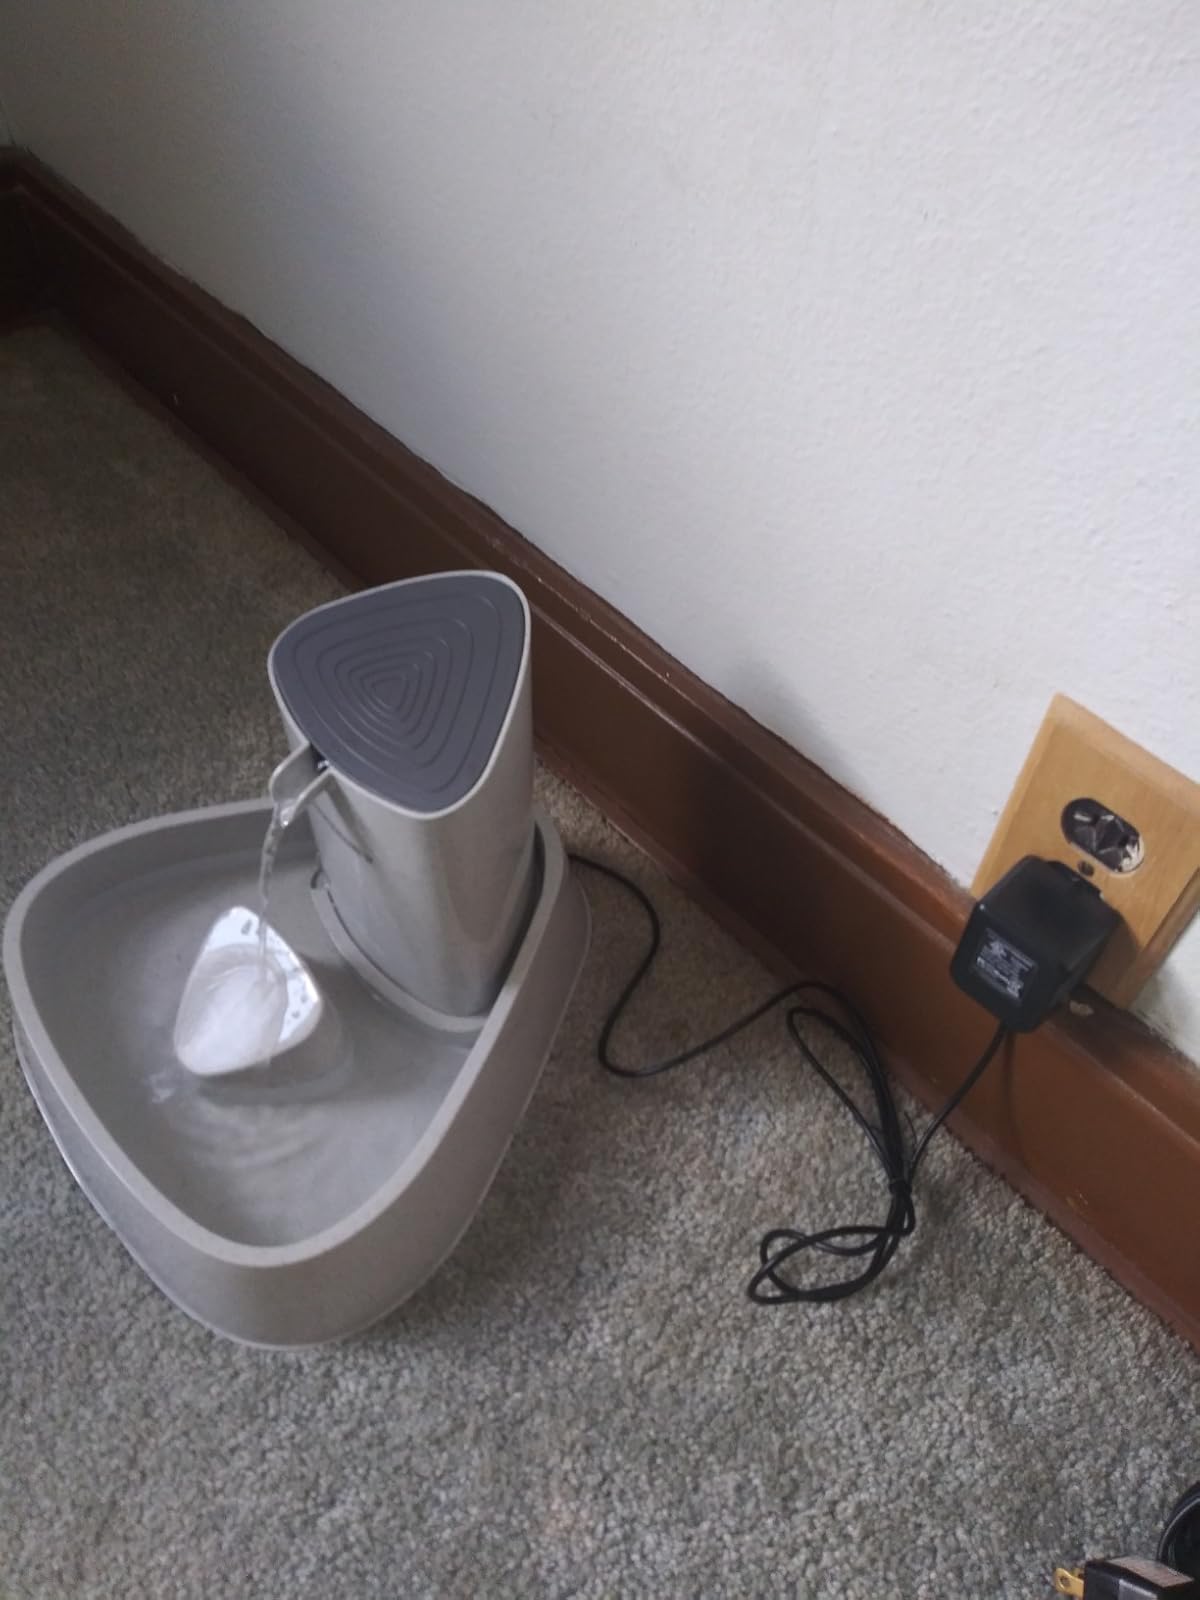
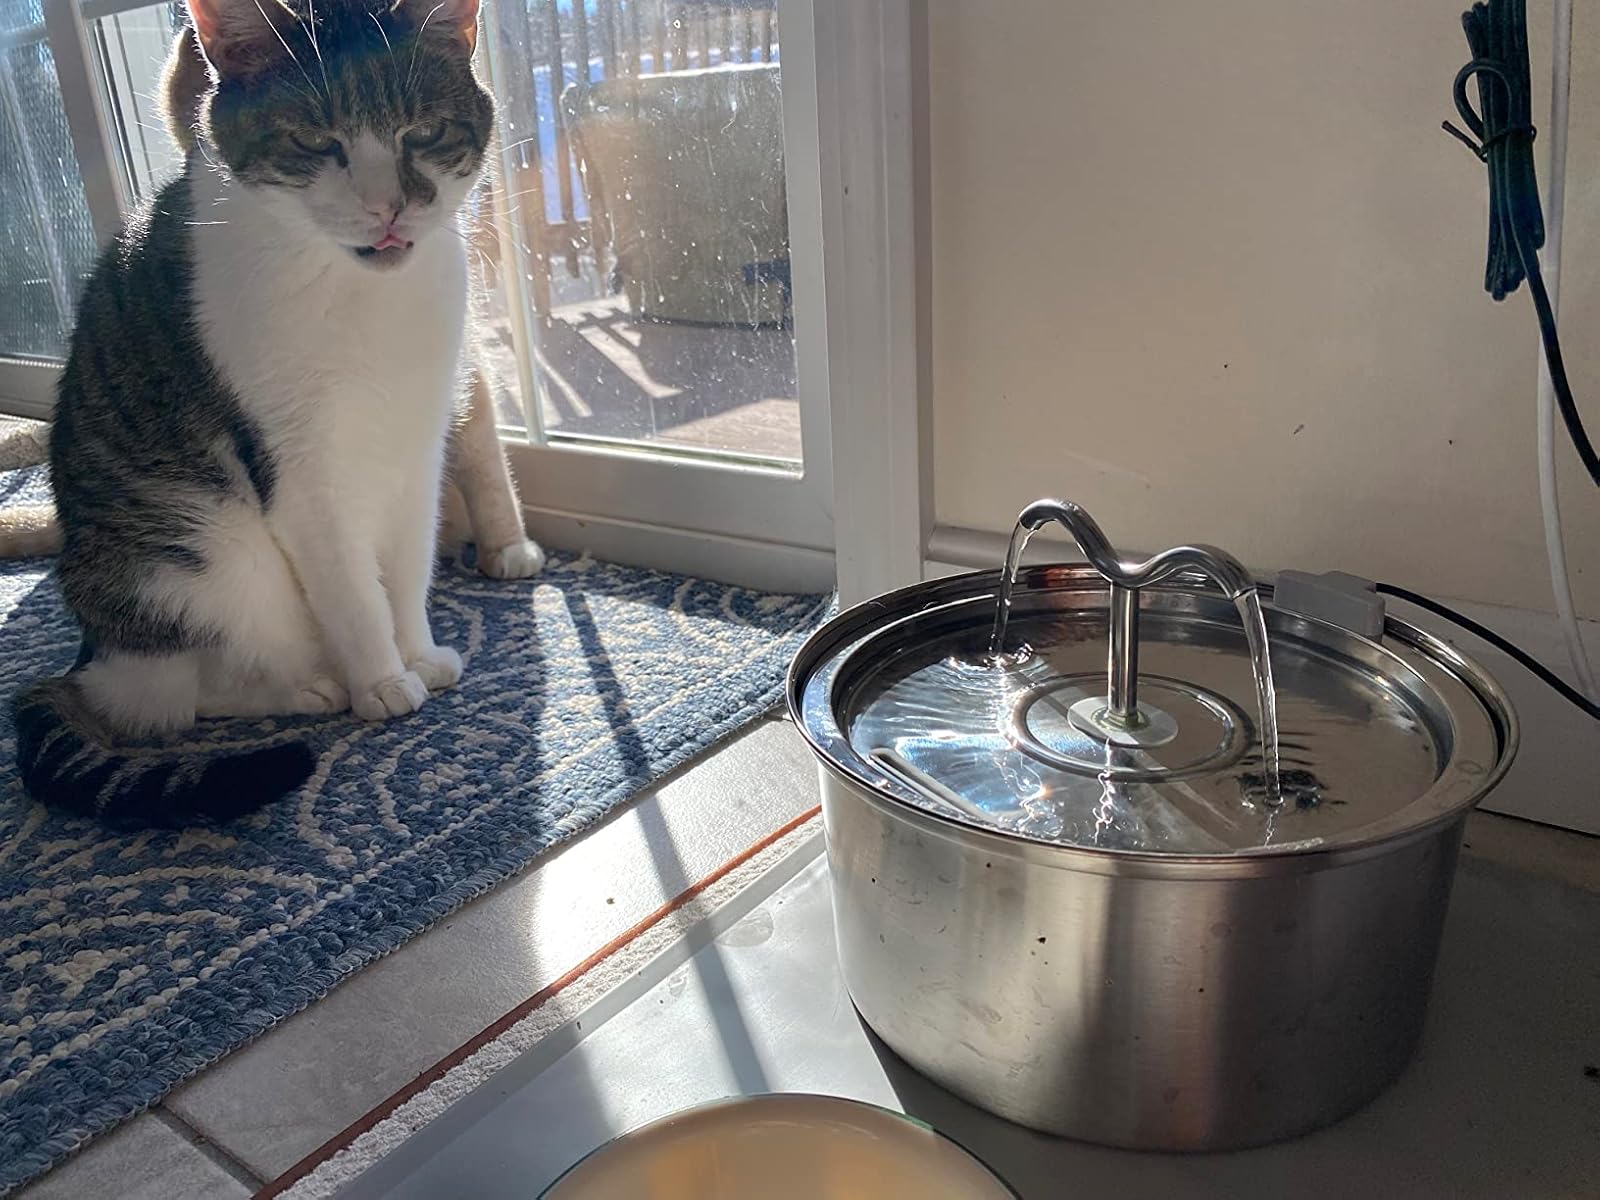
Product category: items_bowl
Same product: no